Bell

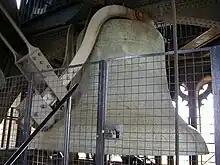
Big Ben in the Elizabeth Tower of the British Houses of Parliament

Large bells are generally around 80% copper and 20% tin (bell metal), which has been found empirically to give the most pleasant tone. However, the tone of a bell is mostly due to its shape. A bell is regarded as having a good tone when it is "in tune with itself". In western bell founding, this is known as "harmonic tuning" of a bell, which results in the bell's strongest harmonics being in harmony with each other and the strike note. This produces the brightest and purest sound, which is the attractive sound of a good bell. Much effort has been expended over the centuries to find the shape which will produce the harmonically tuned bell.